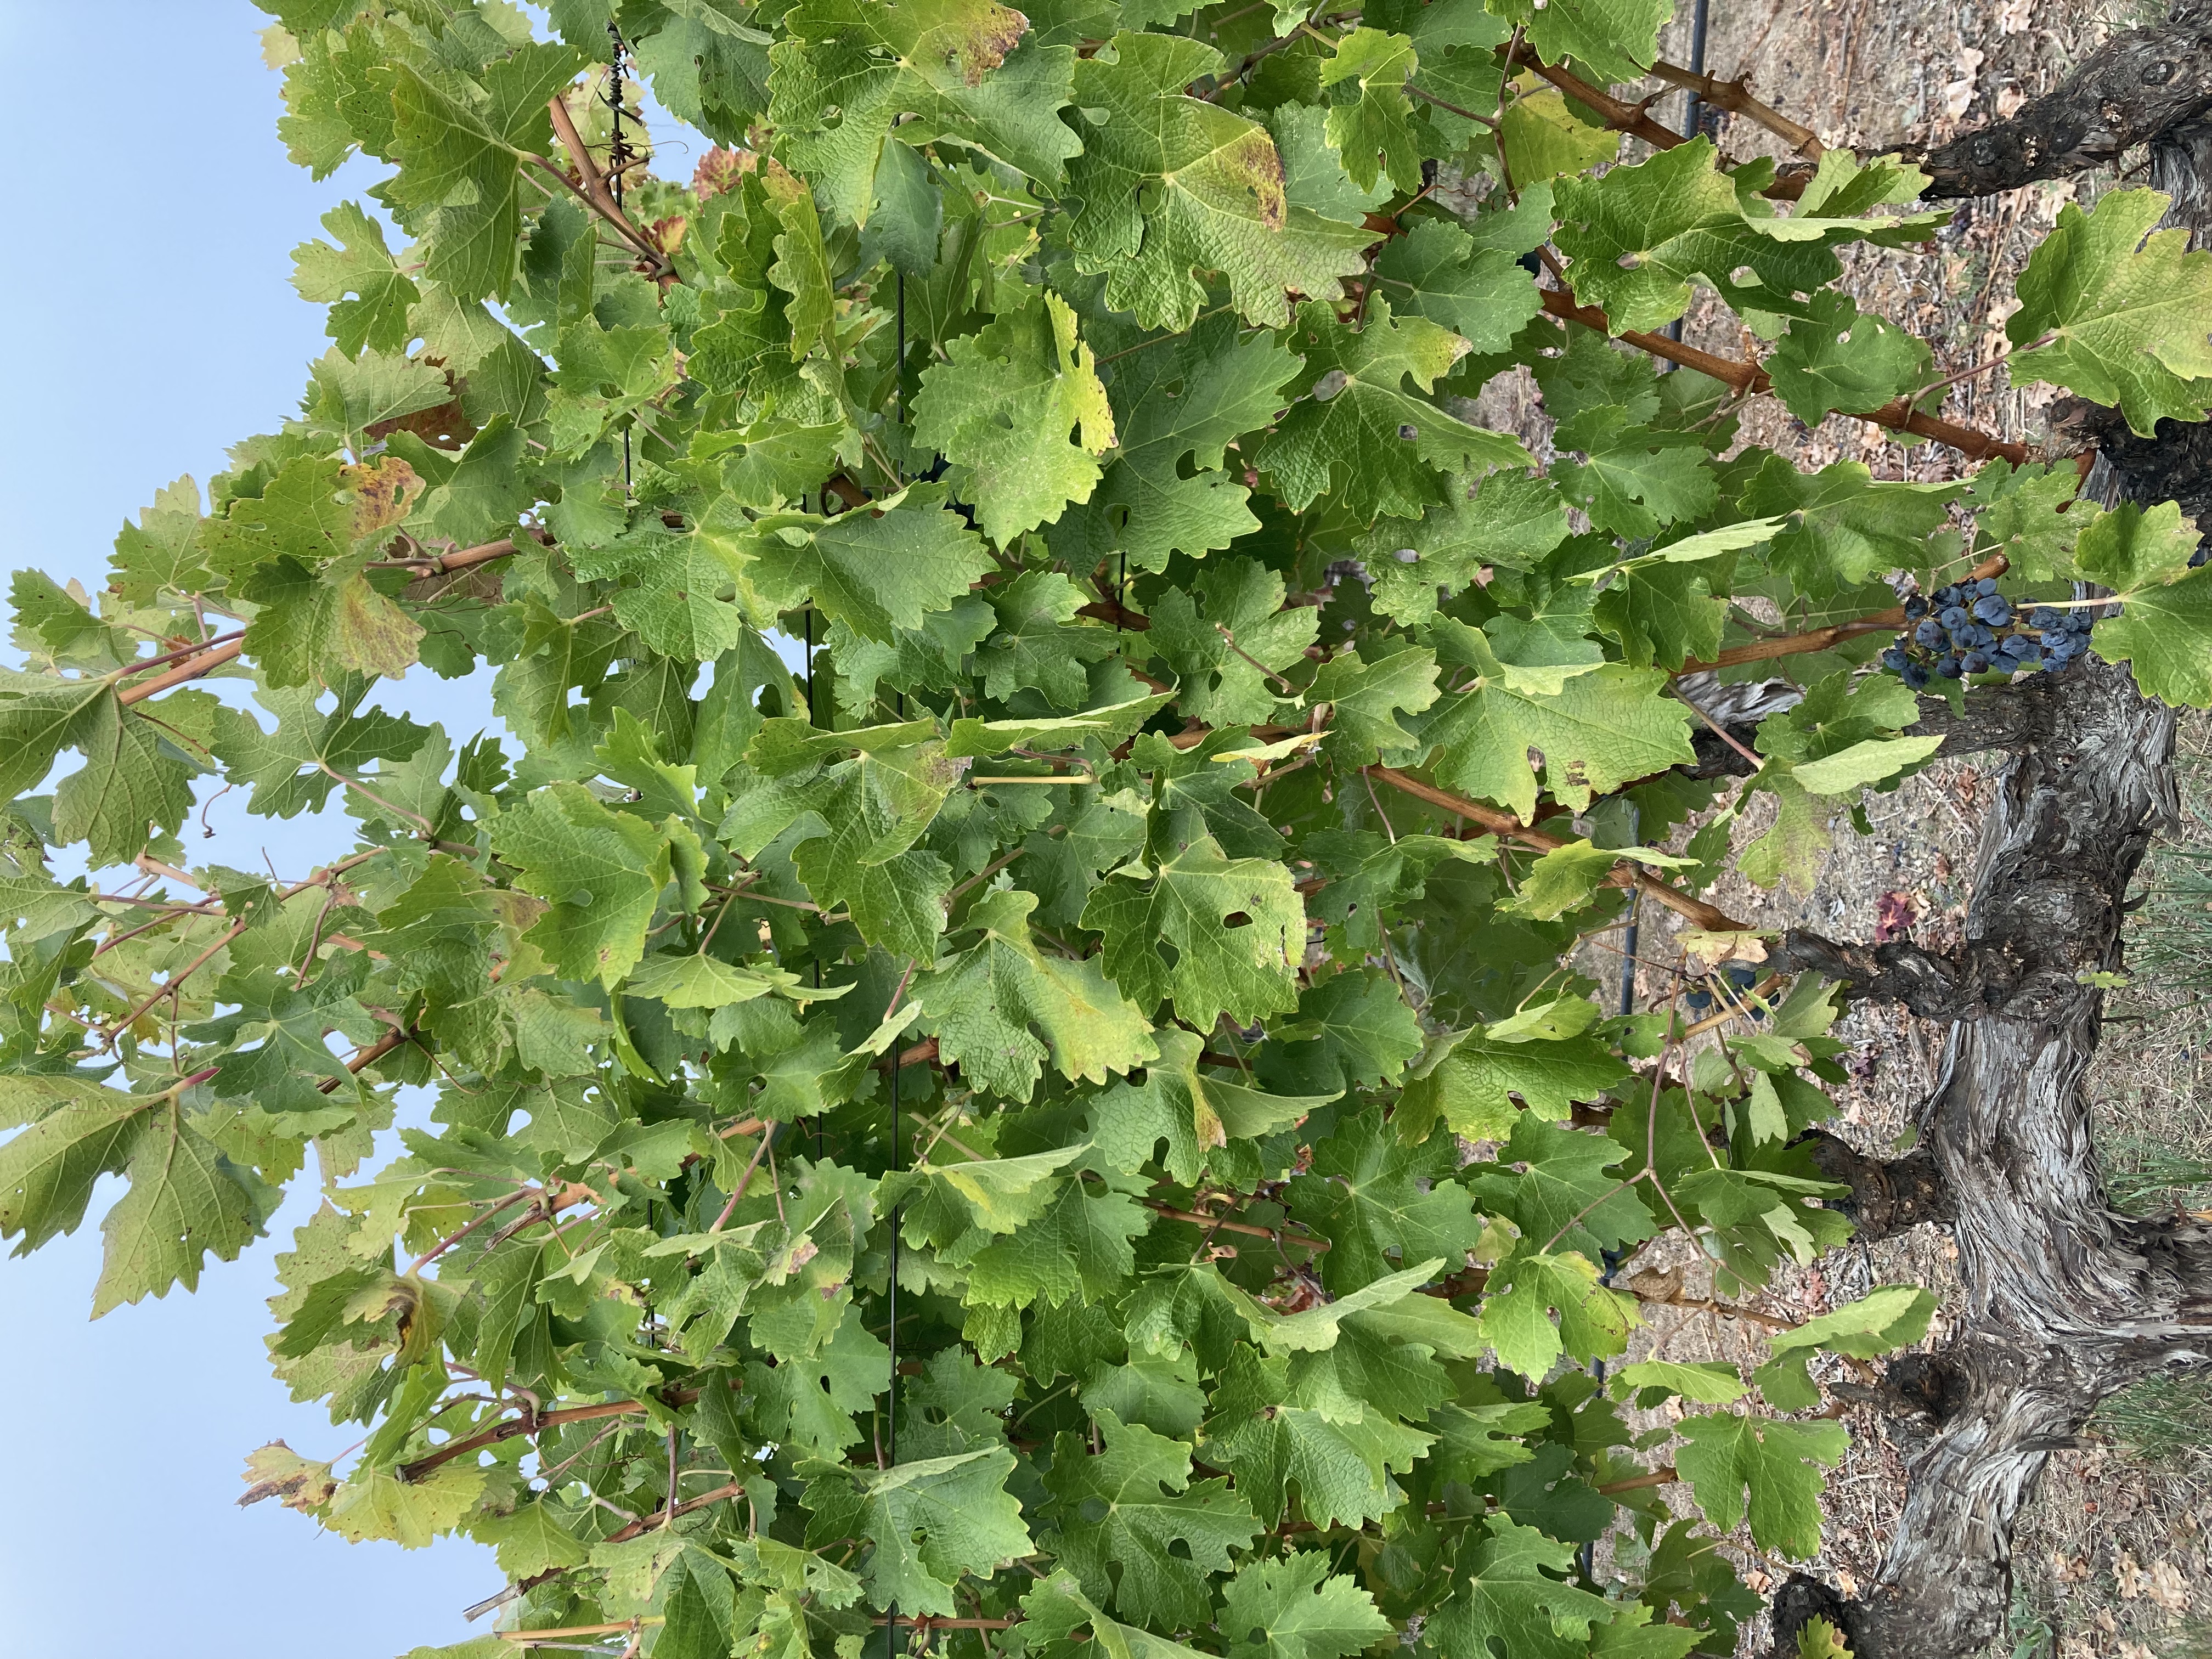
Label: No Virus